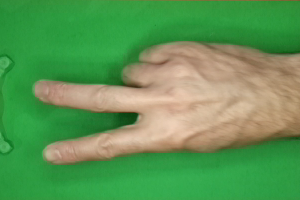
Label: scissors